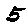
Label: 5